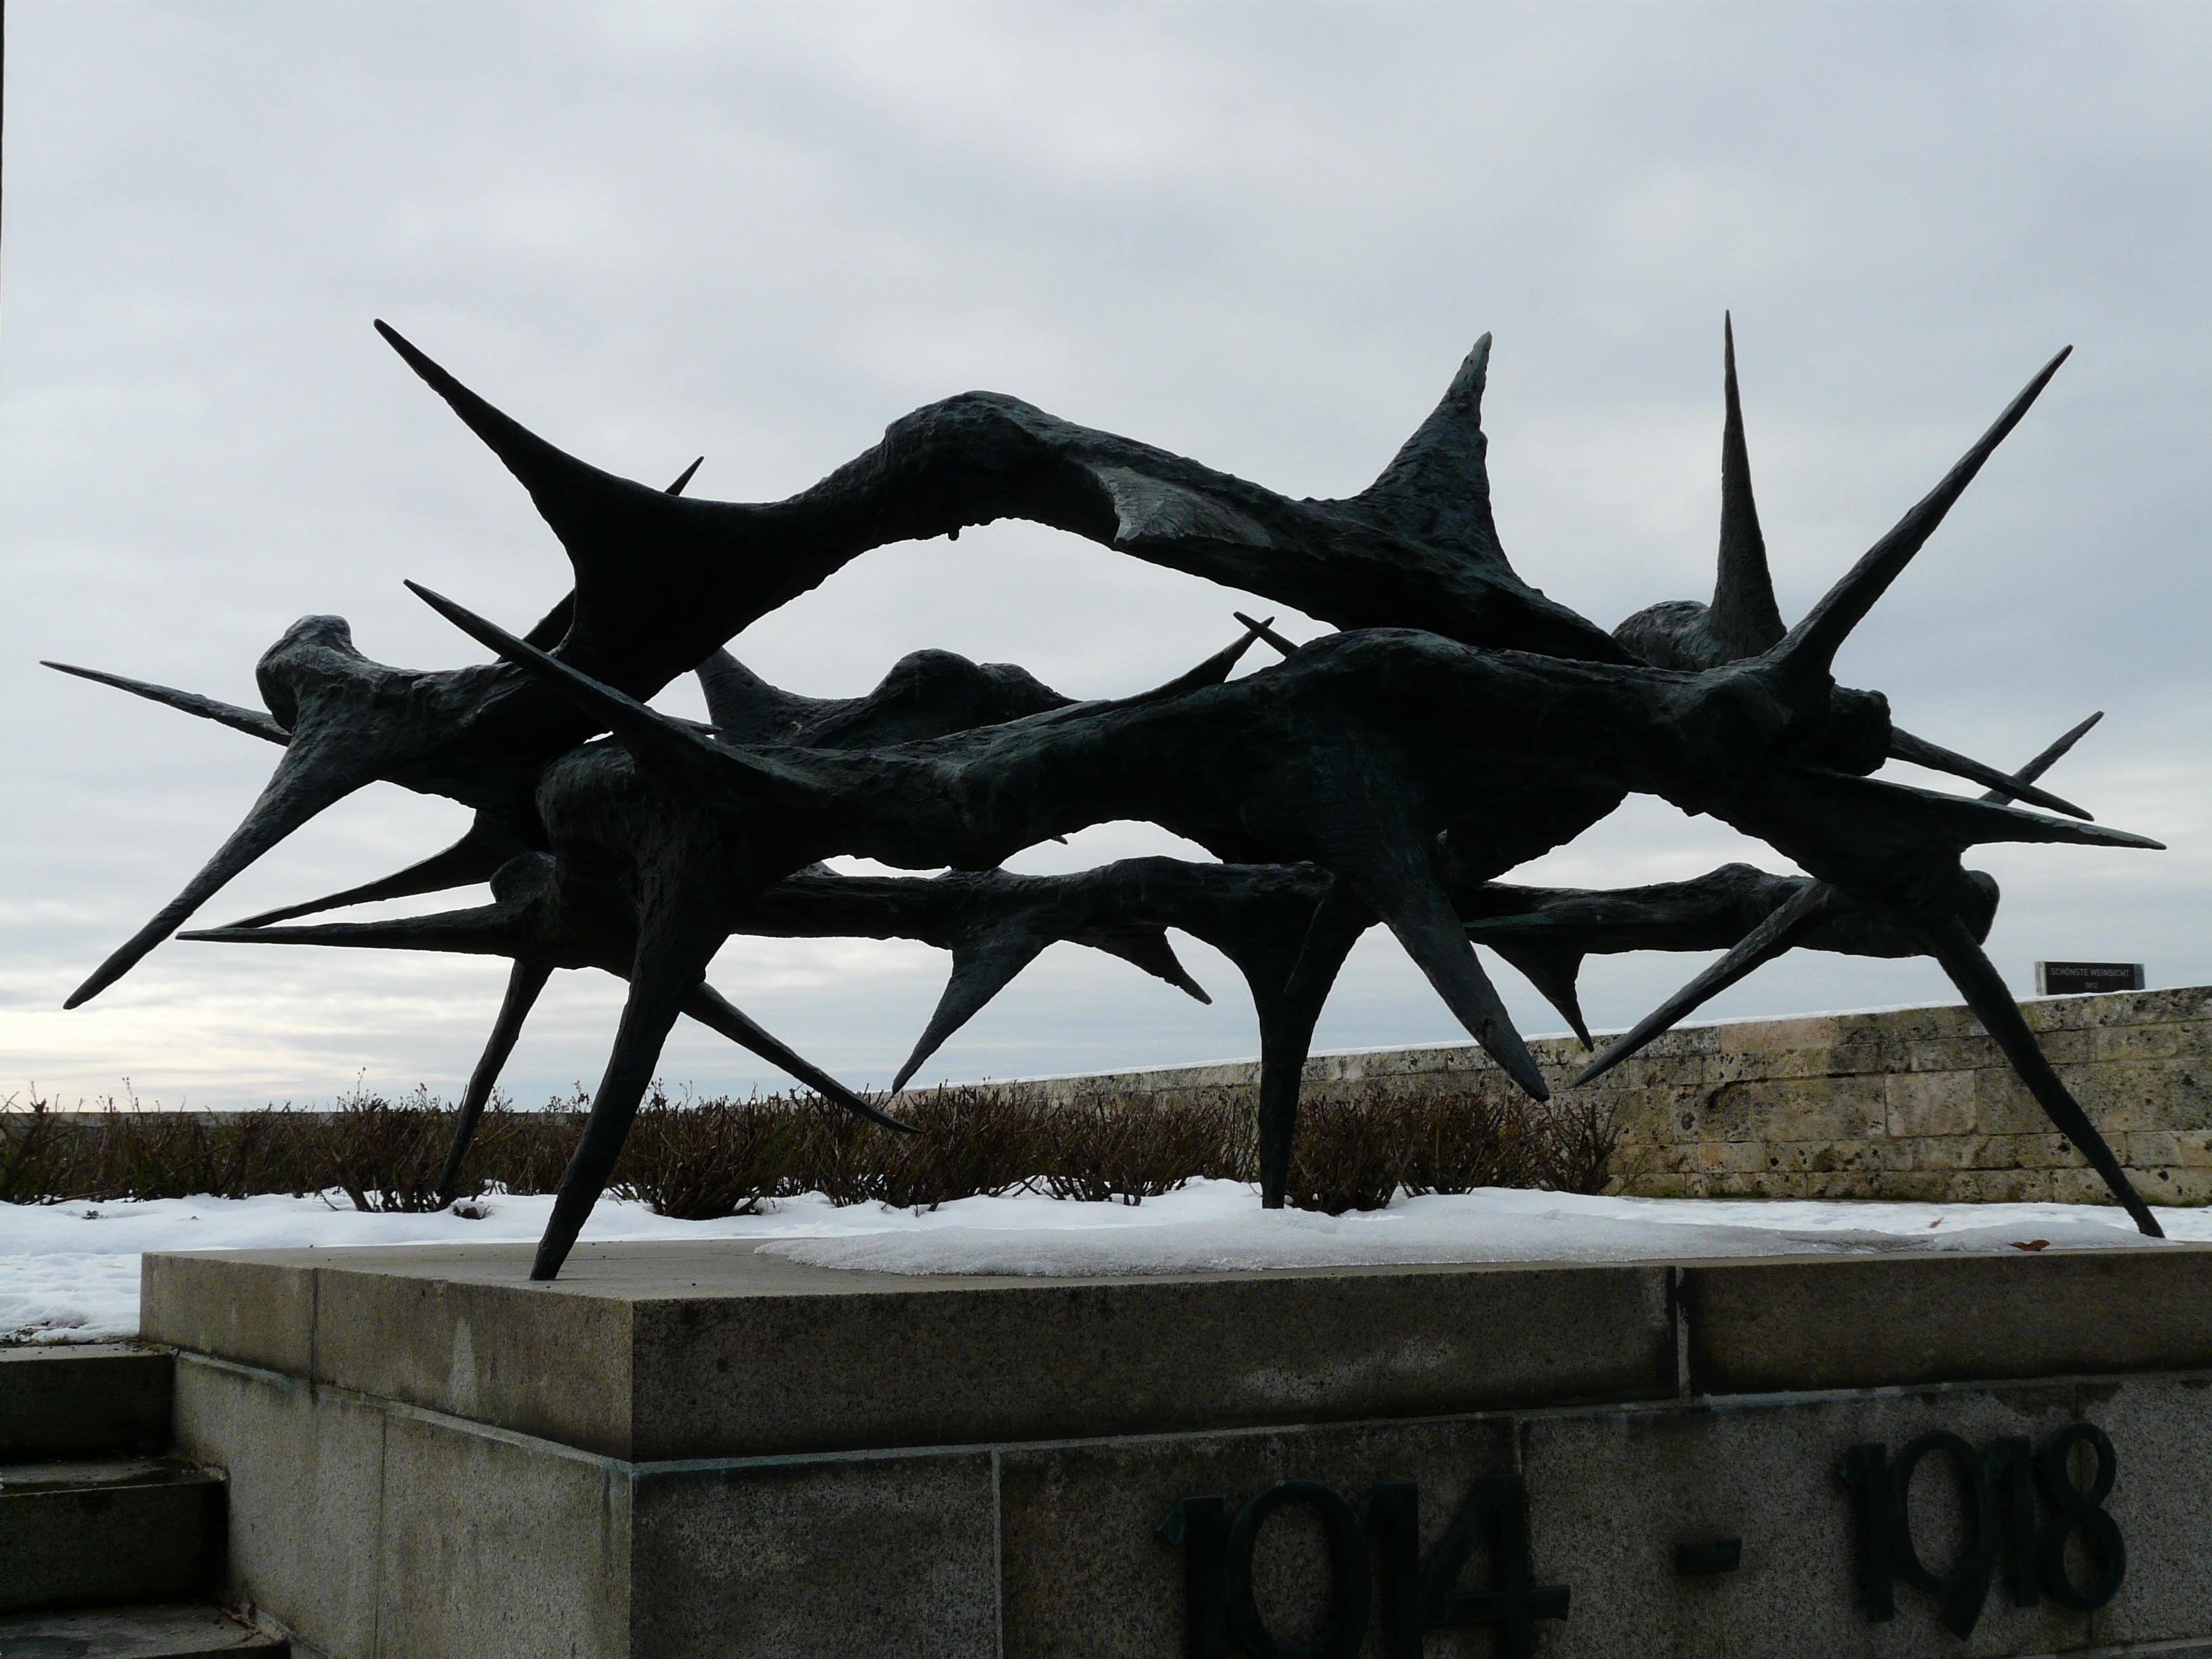
wing, monument, airplane, aircraft, statue, vehicle, crown, sculpture, memorial, art, crown of thorns, war cemetery, lerchenberg